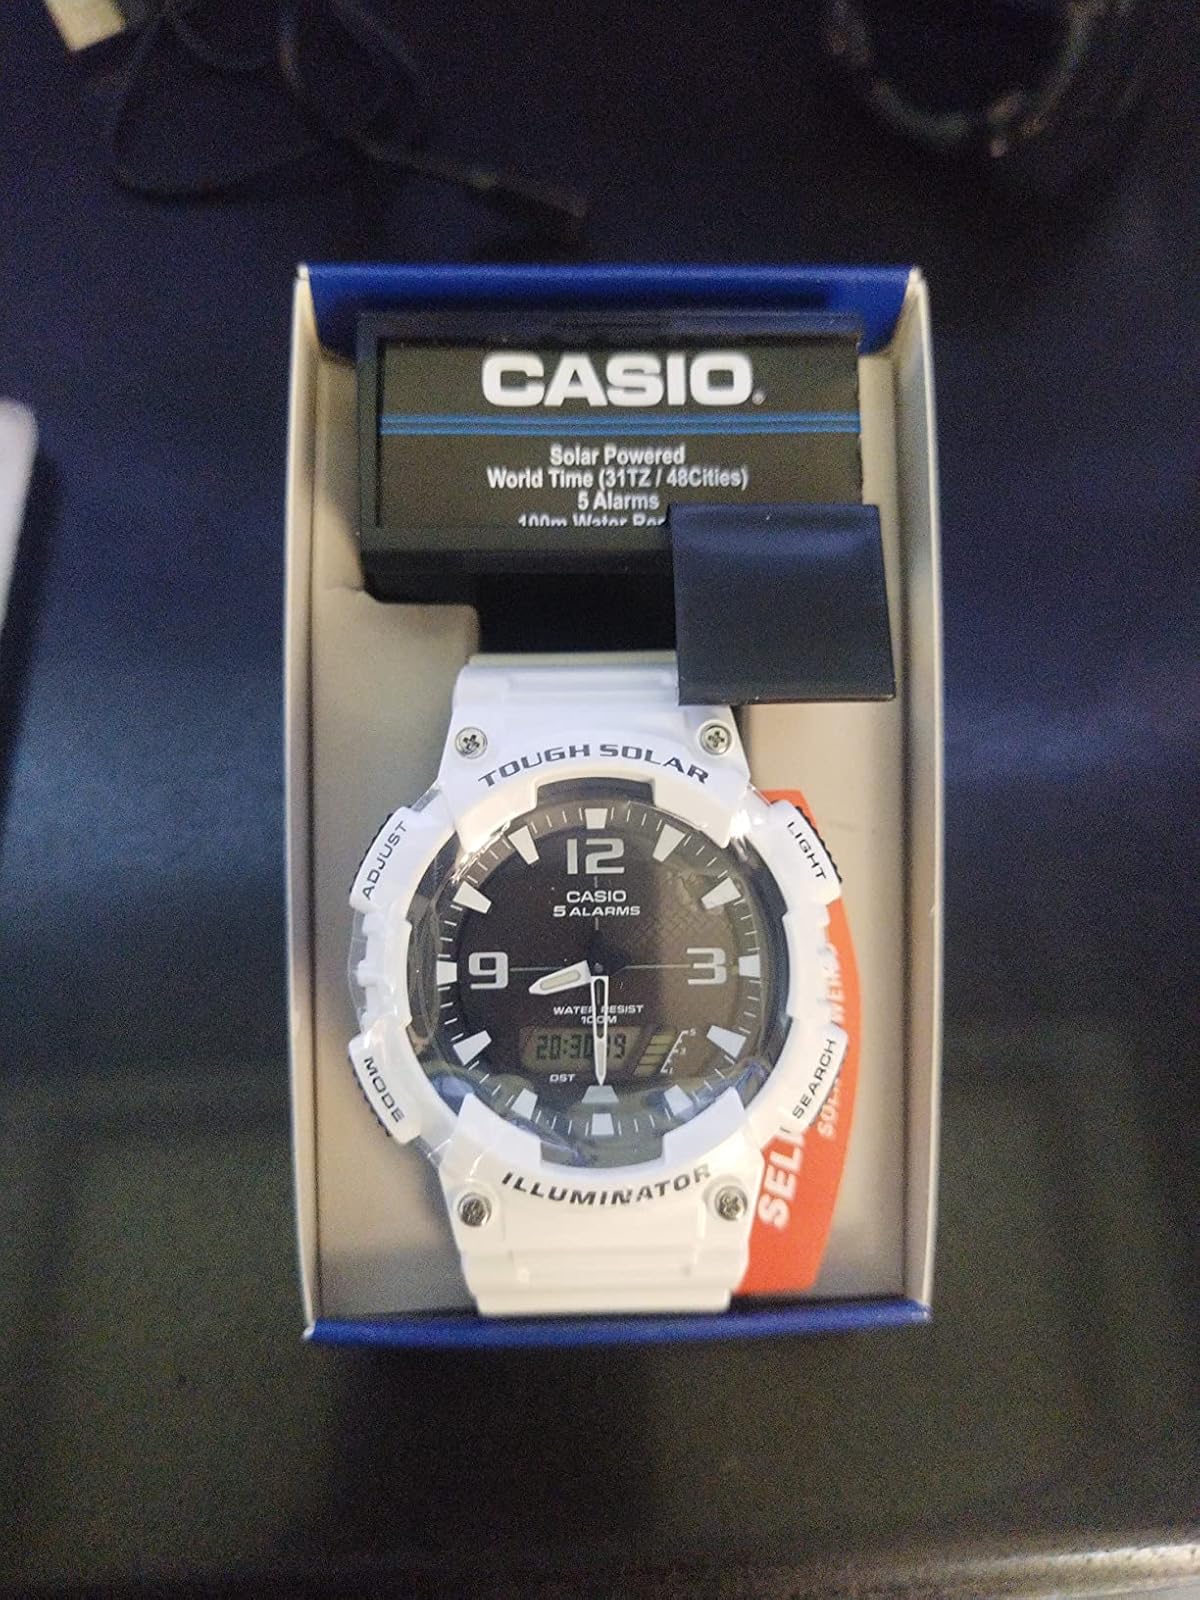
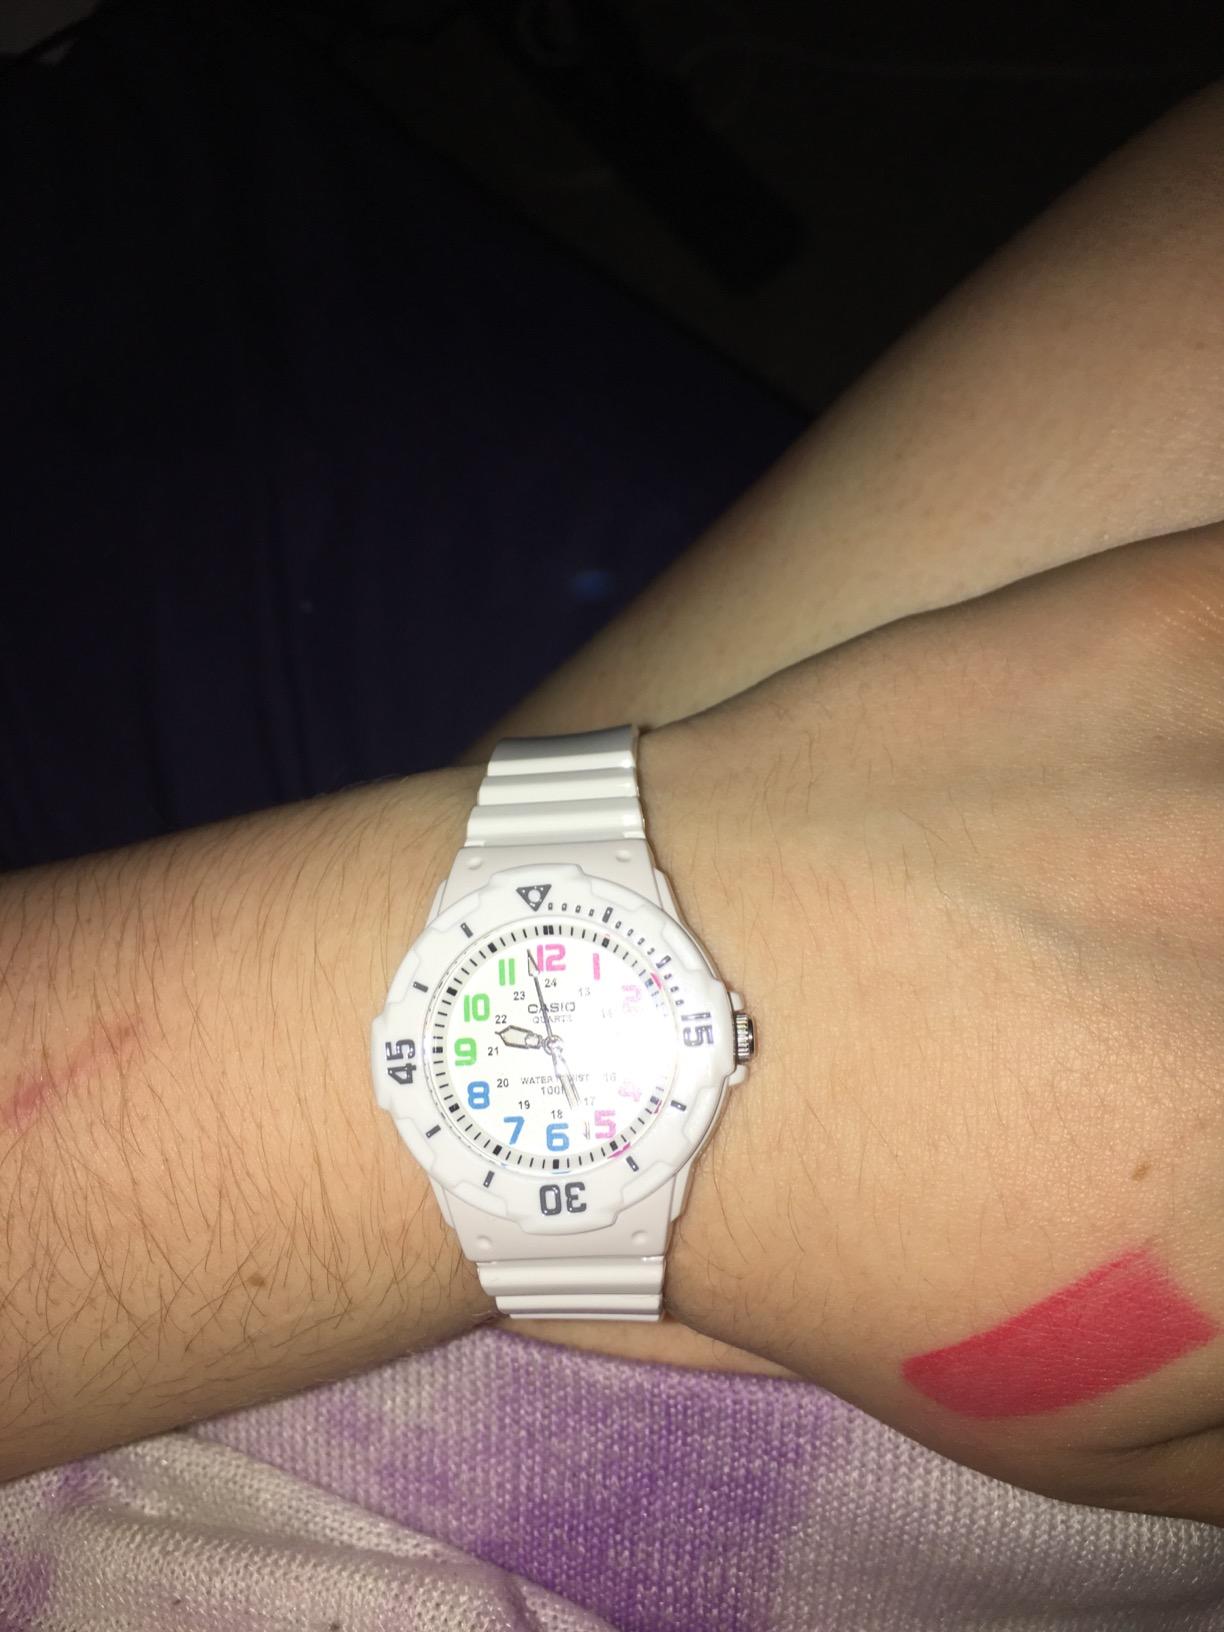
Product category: accessories_watch
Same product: no